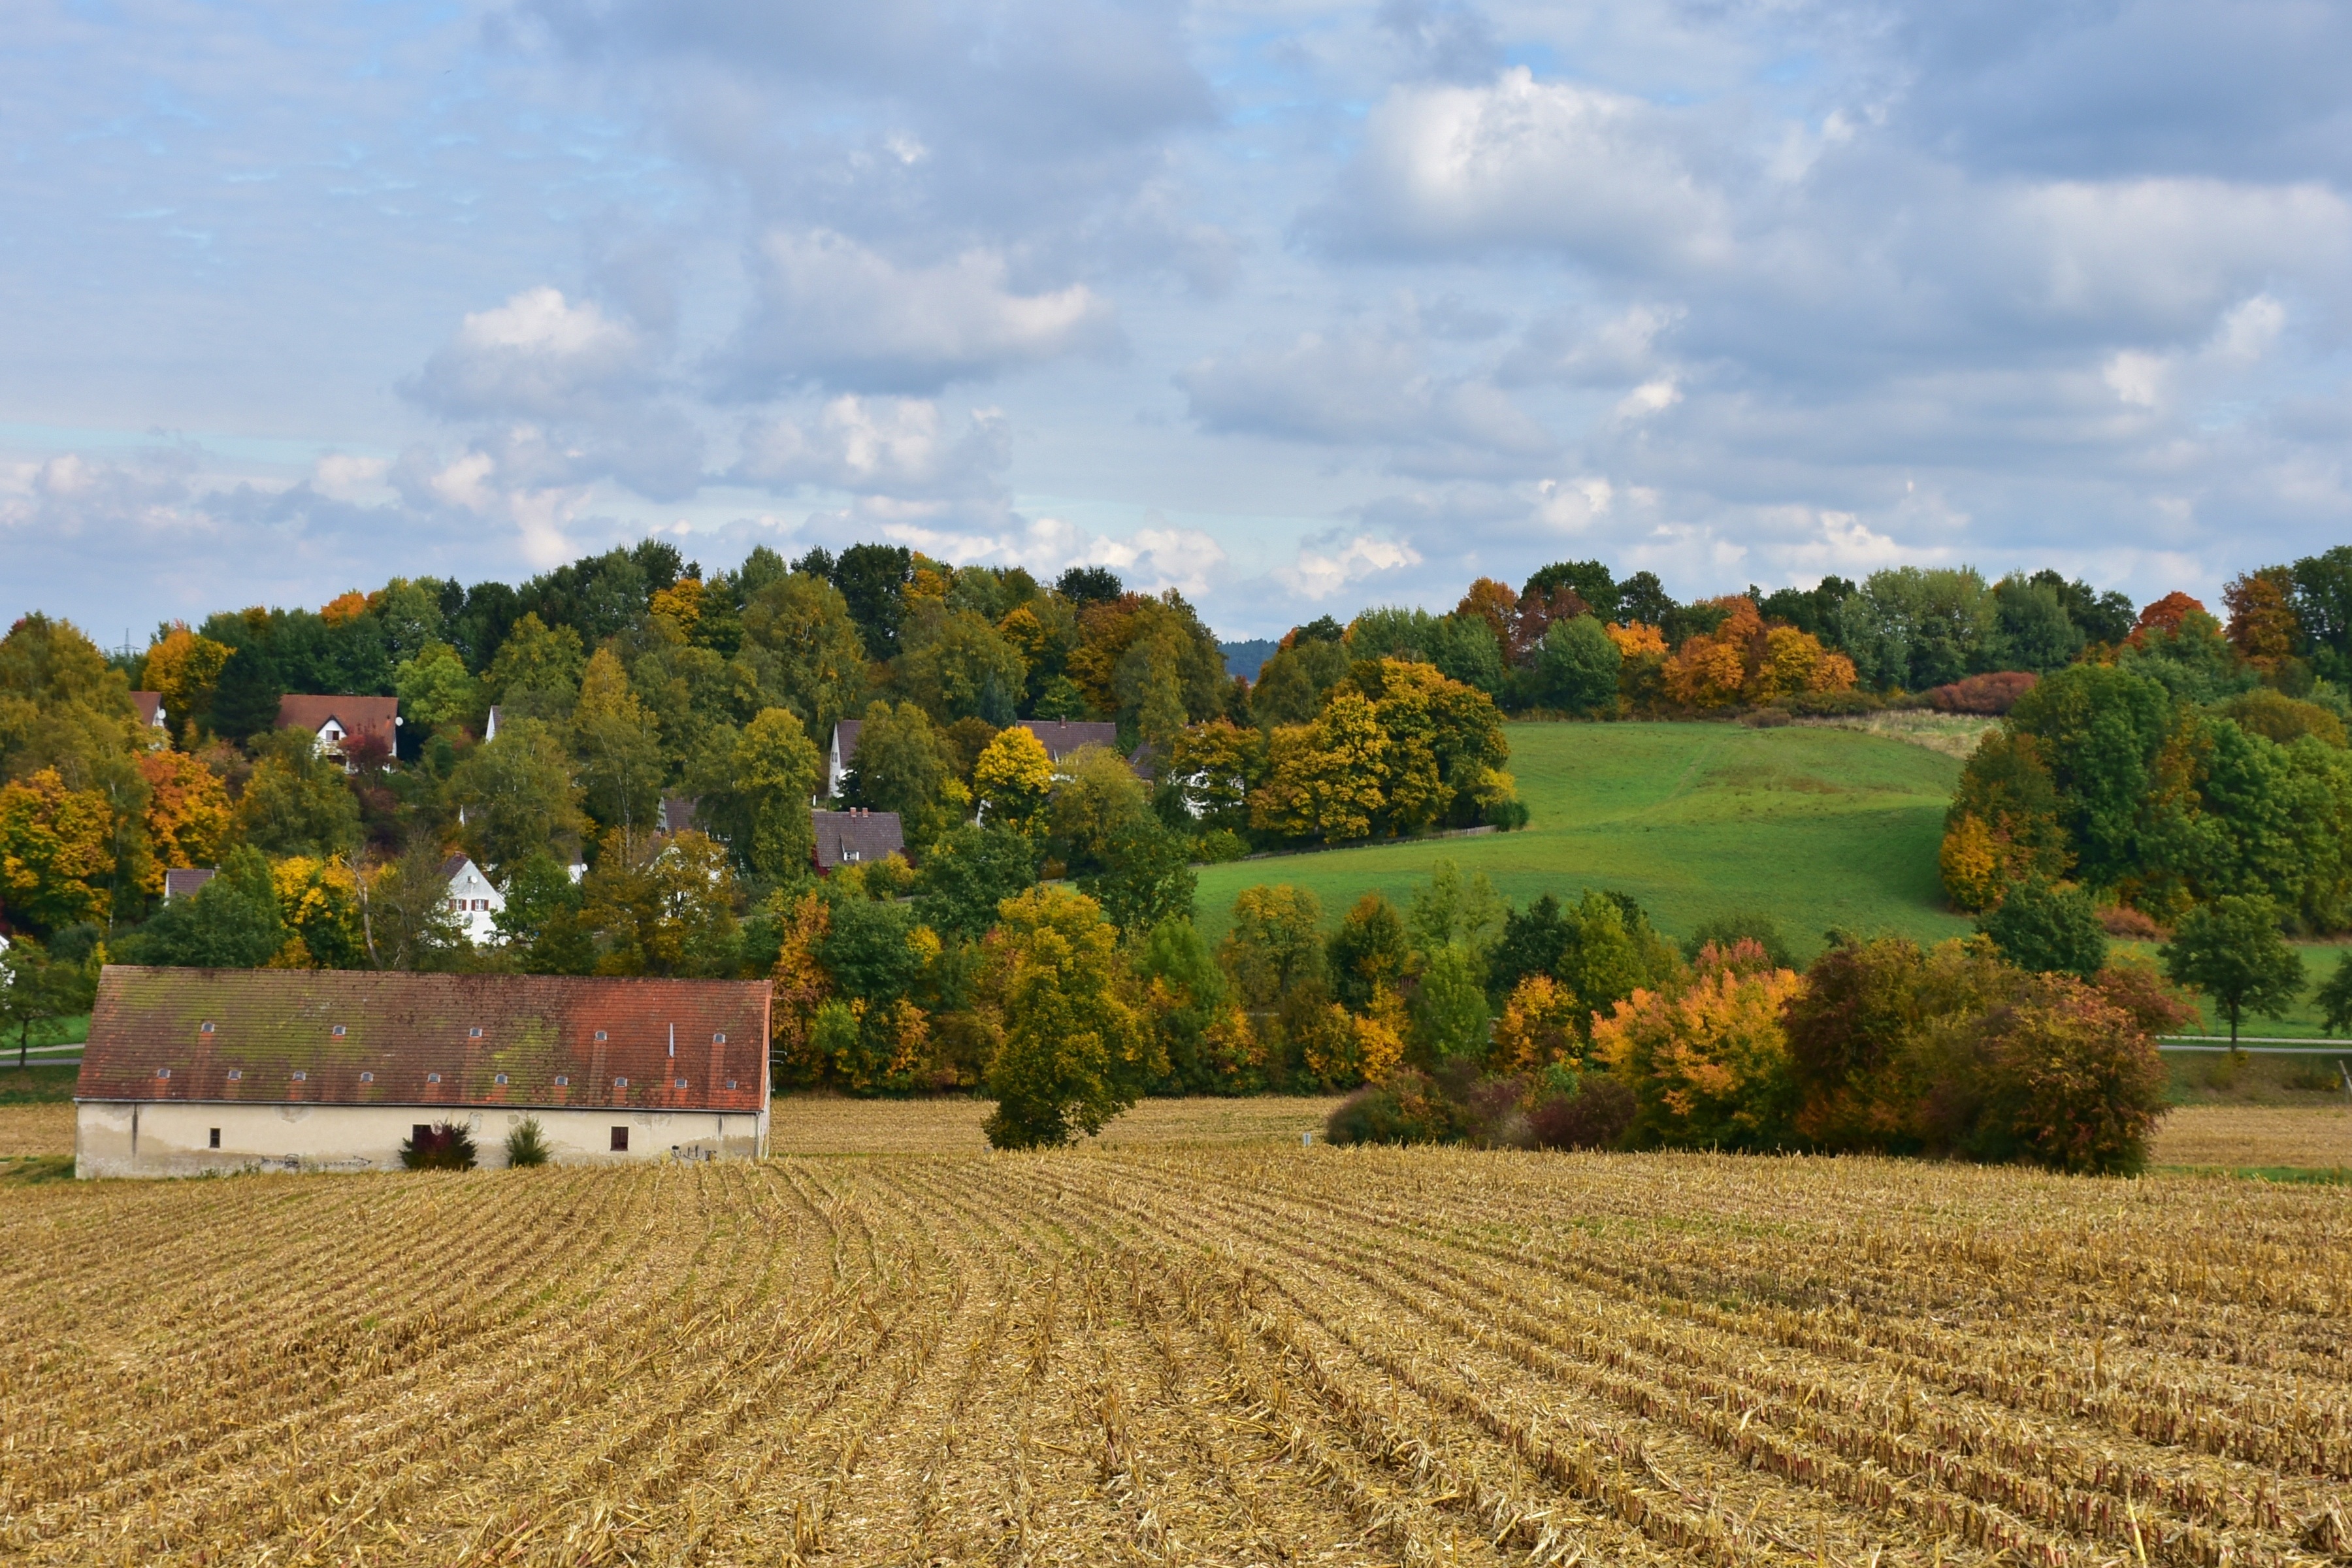
landscape, tree, nature, plant, field, farm, meadow, prairie, hill, flower, golden, color, pasture, autumn, soil, agriculture, plain, transition, autumn mood, emerge, leaves, grassland, bright, october, fall foliage, ecosystem, golden autumn, golden october, rural area, grass family